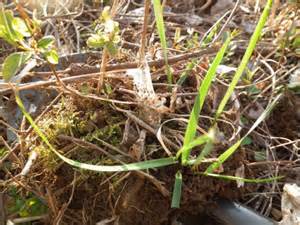
Label: ragno